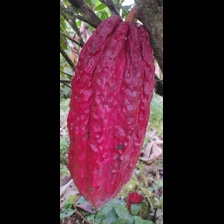
Label: sana